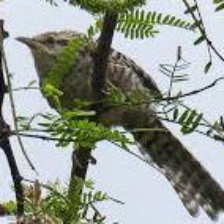
Species: FASCIATED WREN
Scientific name: CAMPYLORHYNCHUS FASCIATUS